Edward Gardner Lewis

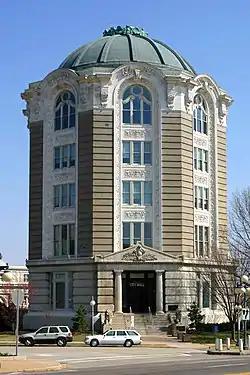
Woman's Magazine Building in University City, built 1903, now City Hall.

Edward Gardner Lewis (March 4, 1869 – August 10, 1950) was an American magazine publisher, land development promoter, and political activist. He was the founder of two planned communities that are now cities: University City, Missouri, and Atascadero, California. He created the American Woman's League (1907), a benefits fund for women who sold magazine subscriptions, as well as the American Woman's Republic (1911), a parallel organization designed to help women prepare themselves for a future in which they would have the right to vote. He also founded the People's University and its associated Art Academy in University City, as well as two daily newspapers and two banks.